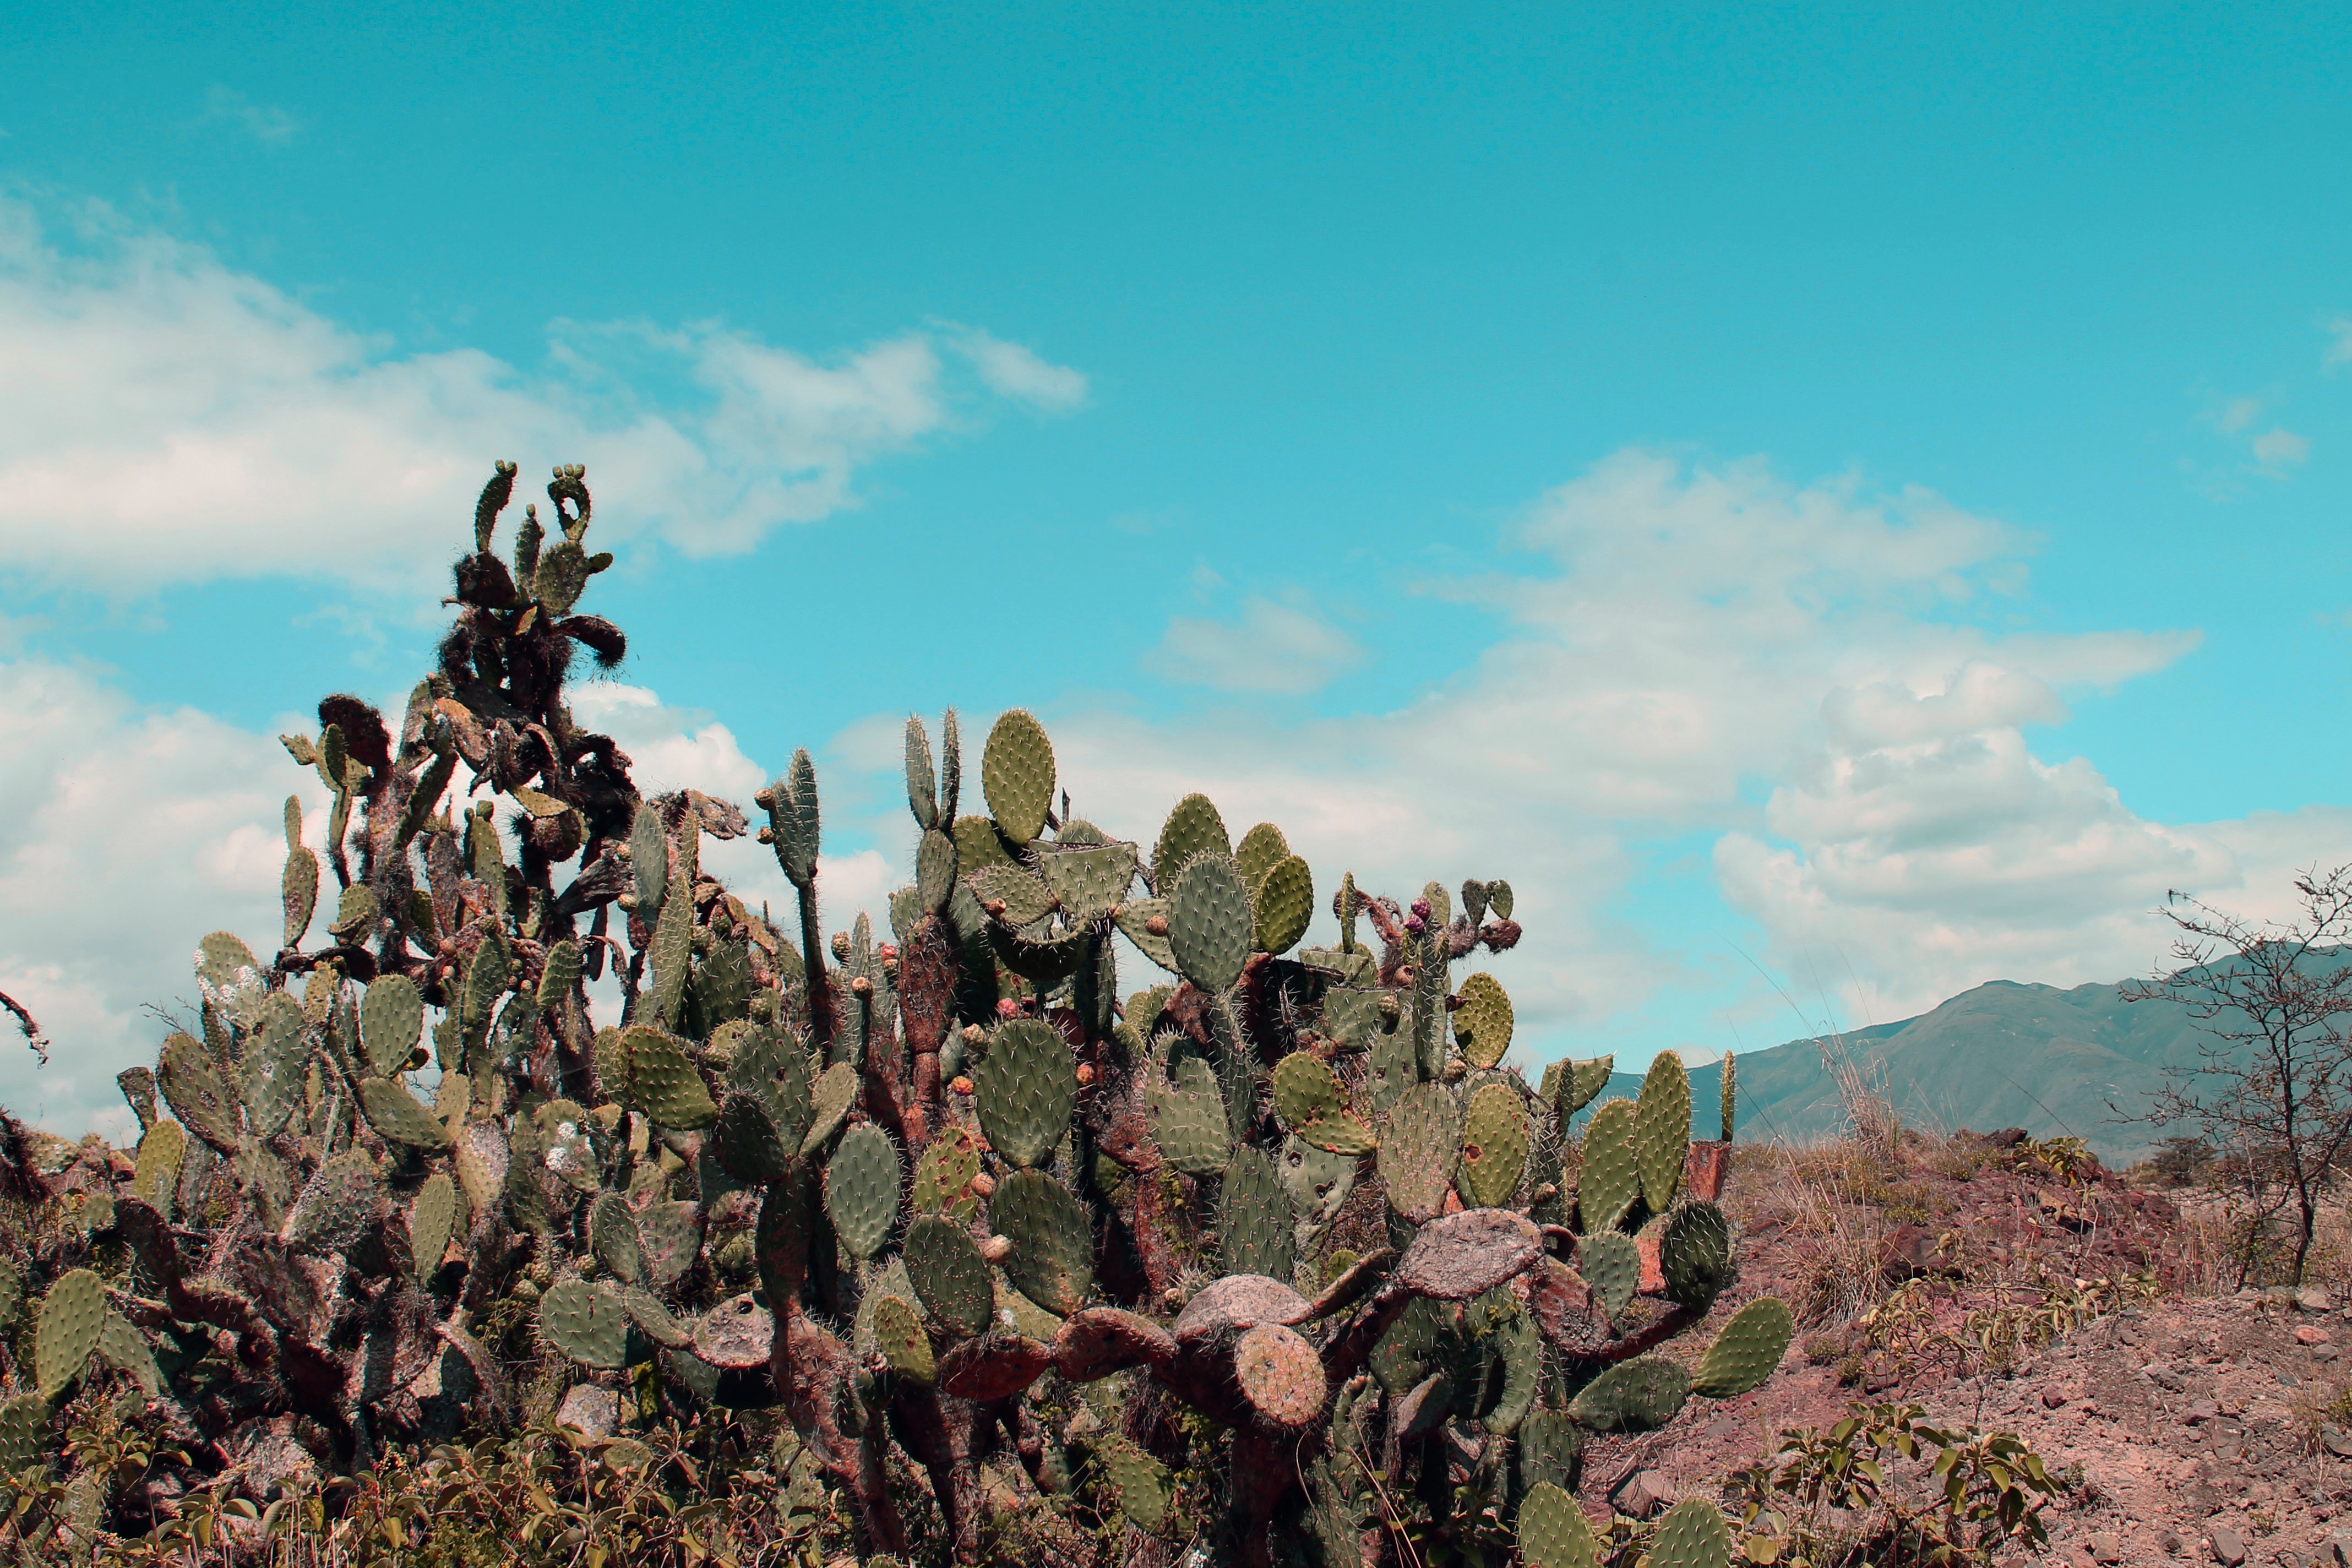
mountain, cactus, plant, flower, flowering plant, land plant